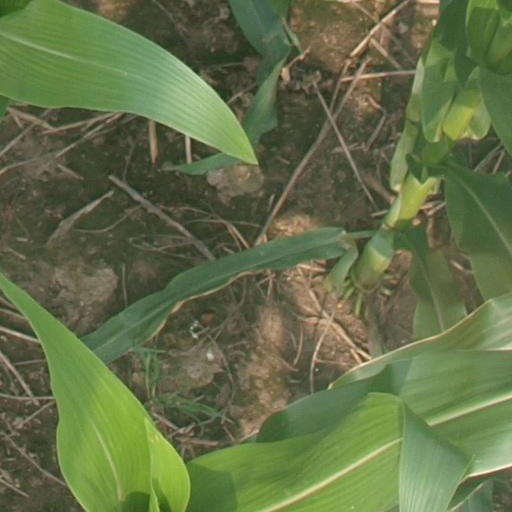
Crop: maize; corn